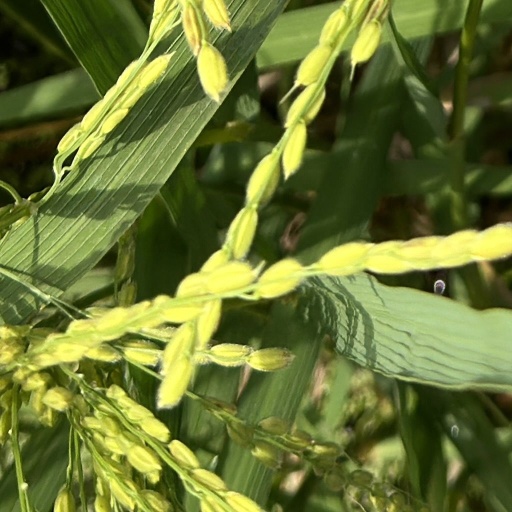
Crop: rice